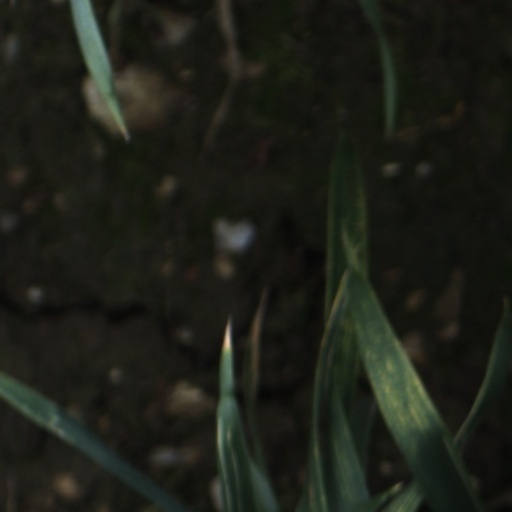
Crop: wheat